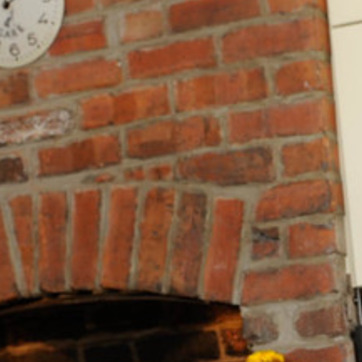
Material: brick